Ivan Maisel

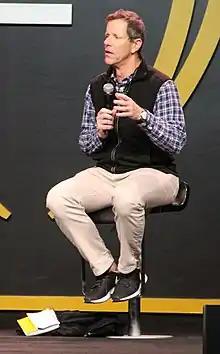

An alumnus of Murphy High in Mobile and Stanford University, Maisel began his career at The Atlanta Constitution in 1981, where he covered Clemson's unlikely run to the national championship. Sports Illustrated hired him as a reporter (fact-checker) the following year. He began covering national college football in 1987 for the "Dallas Morning News", then moved to "Newsday" in 1994. He rejoined Sports Illustrated in 1997 as a senior writer. In 2002, ESPN.com hired him as its first college football writer. Maisel appeared on ESPN television, radio and podcasts. For many years he co-hosted the ESPN college football podcast. His regular guests included ESPN analyst Beano Cook (until Cook's death in October 2012), Gene Wojciechowski, and other ESPN colleagues.